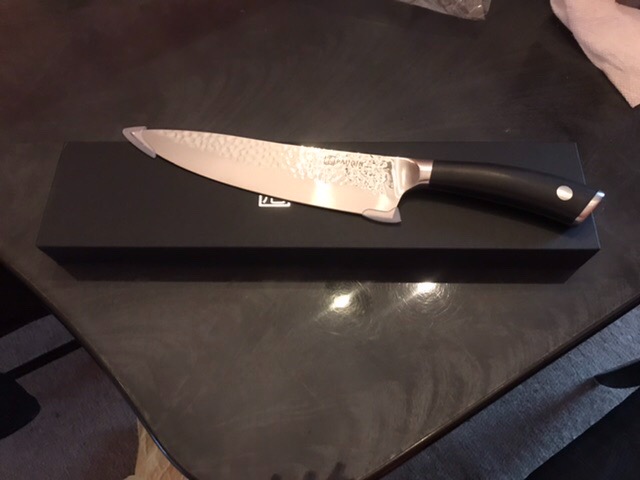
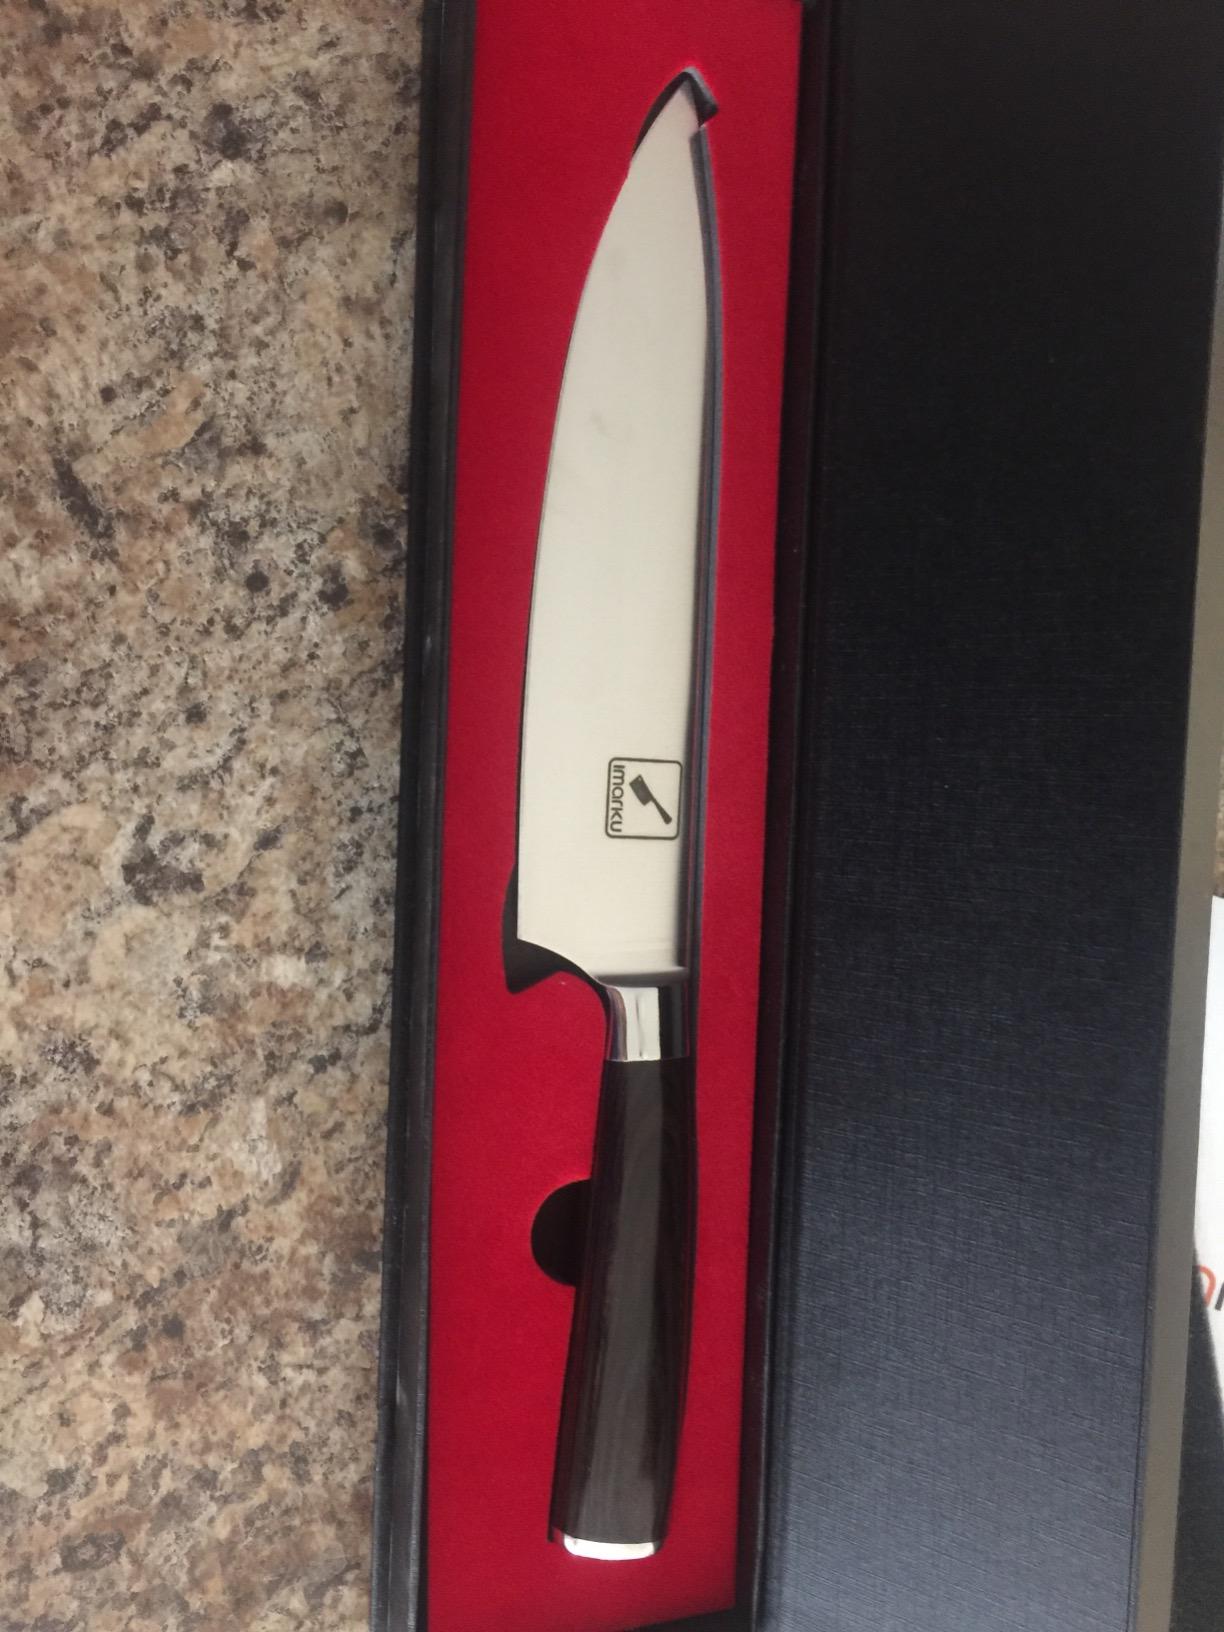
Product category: items_knife
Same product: no